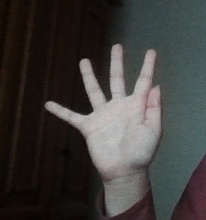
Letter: sheen